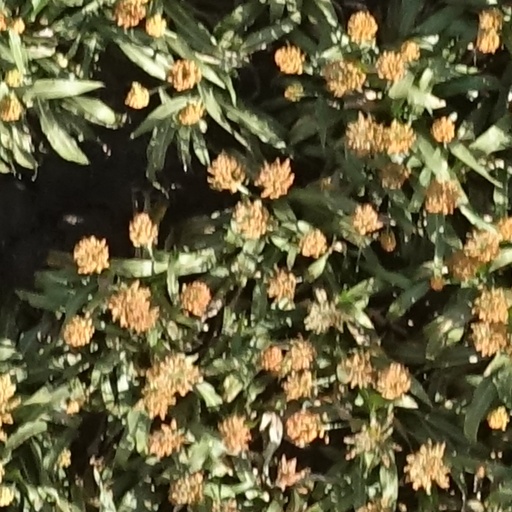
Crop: sorghum